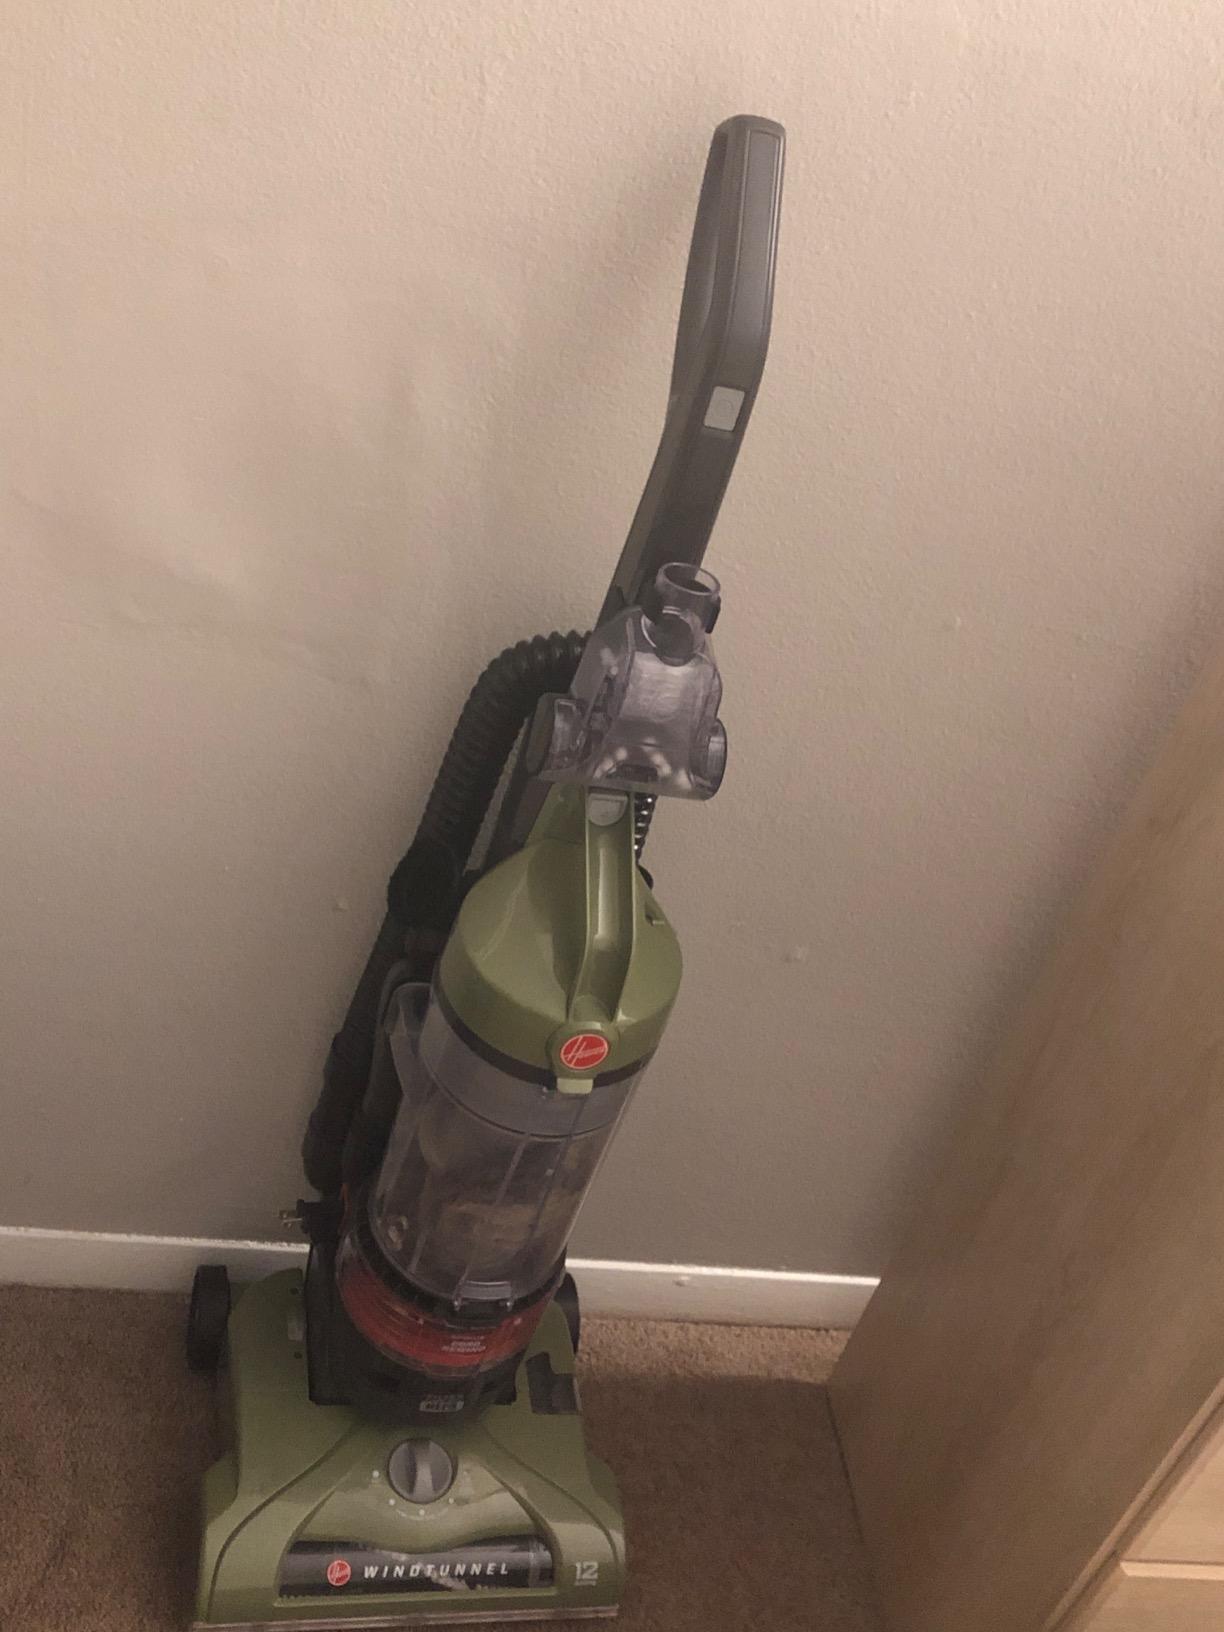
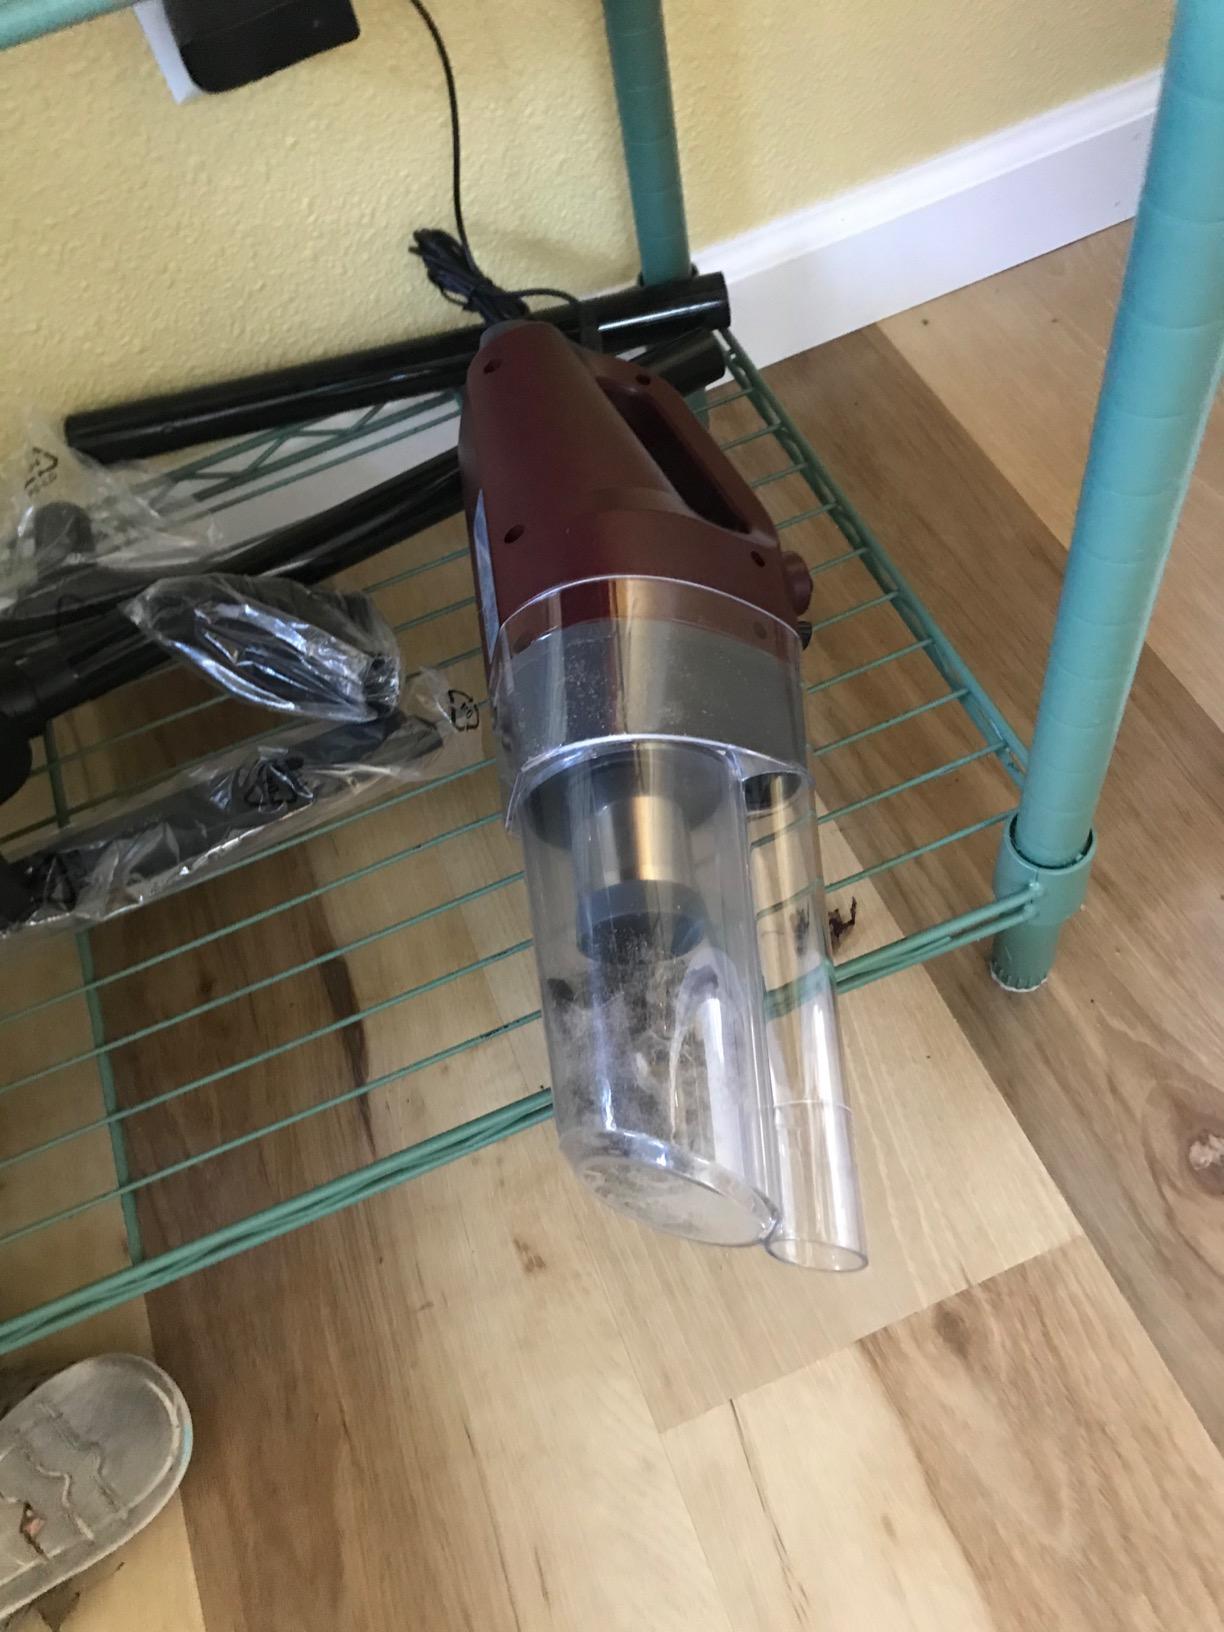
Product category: items_vacuum
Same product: no